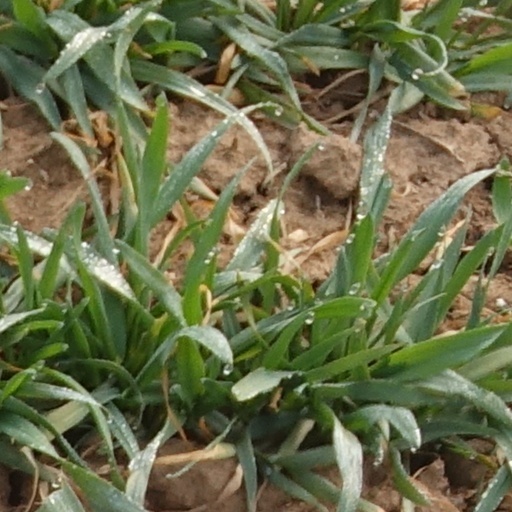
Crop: wheat